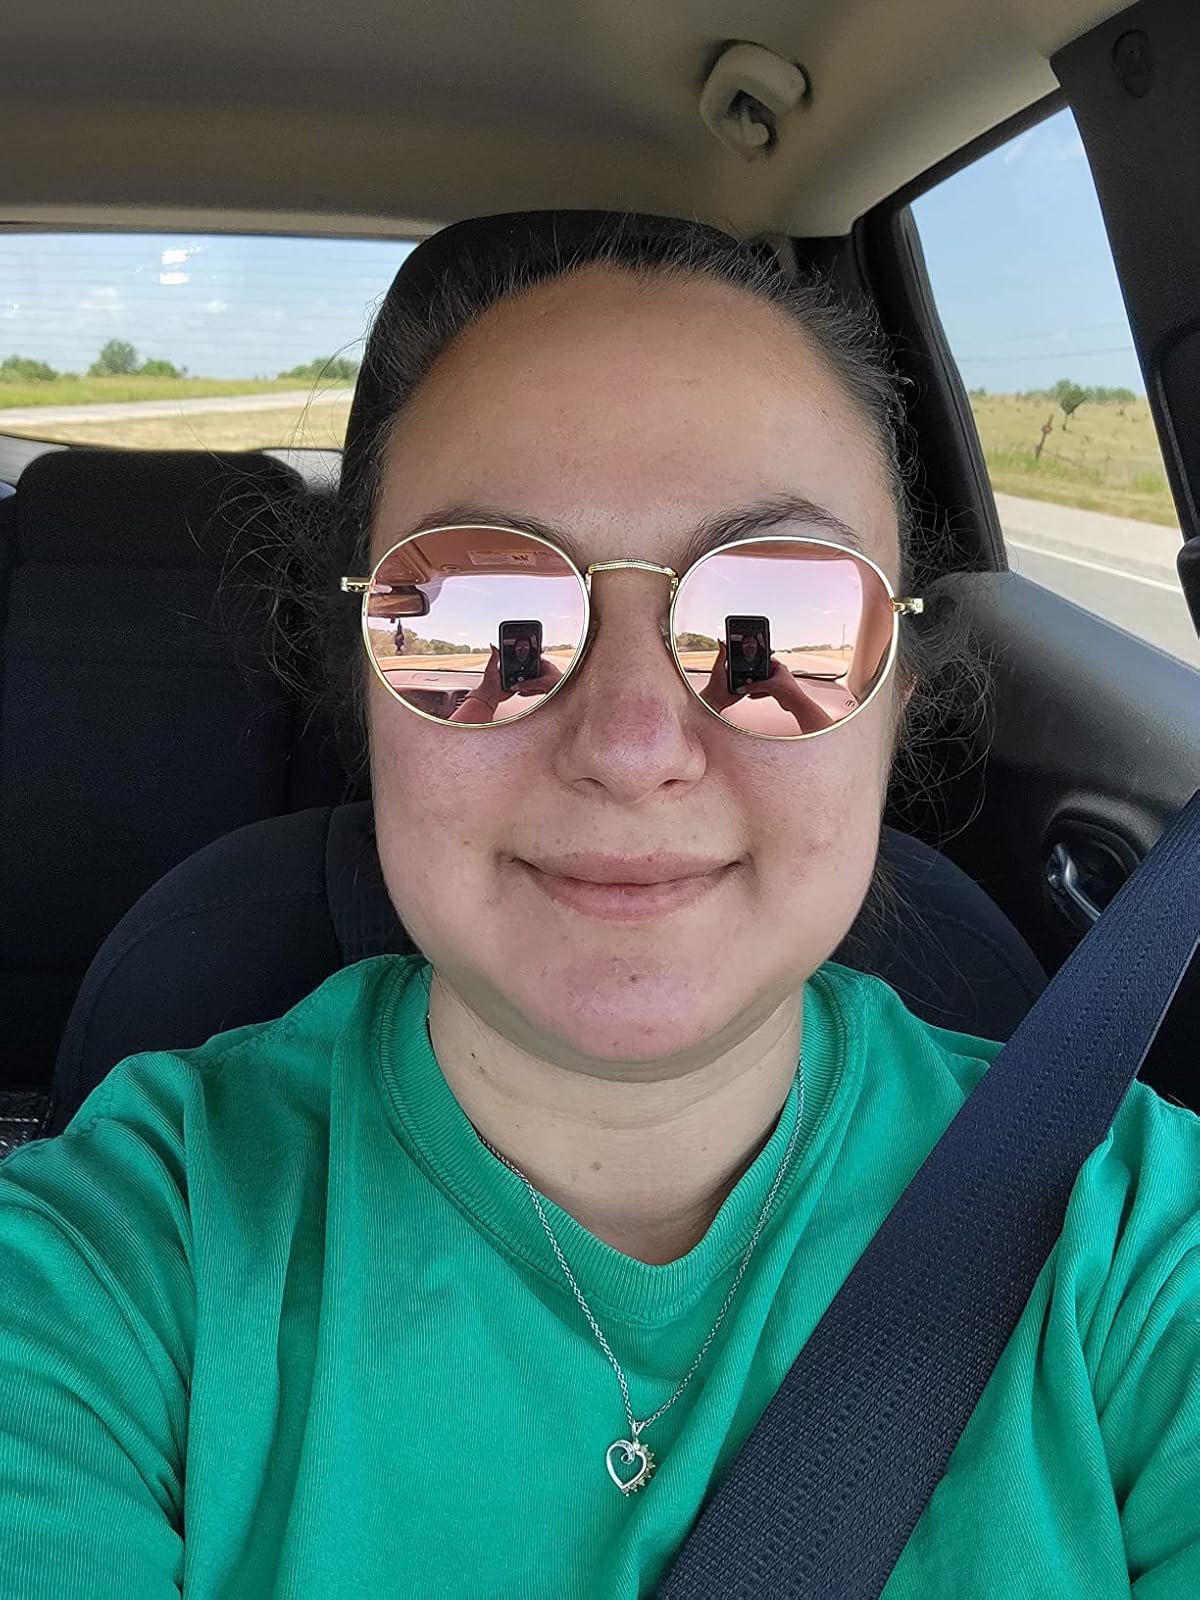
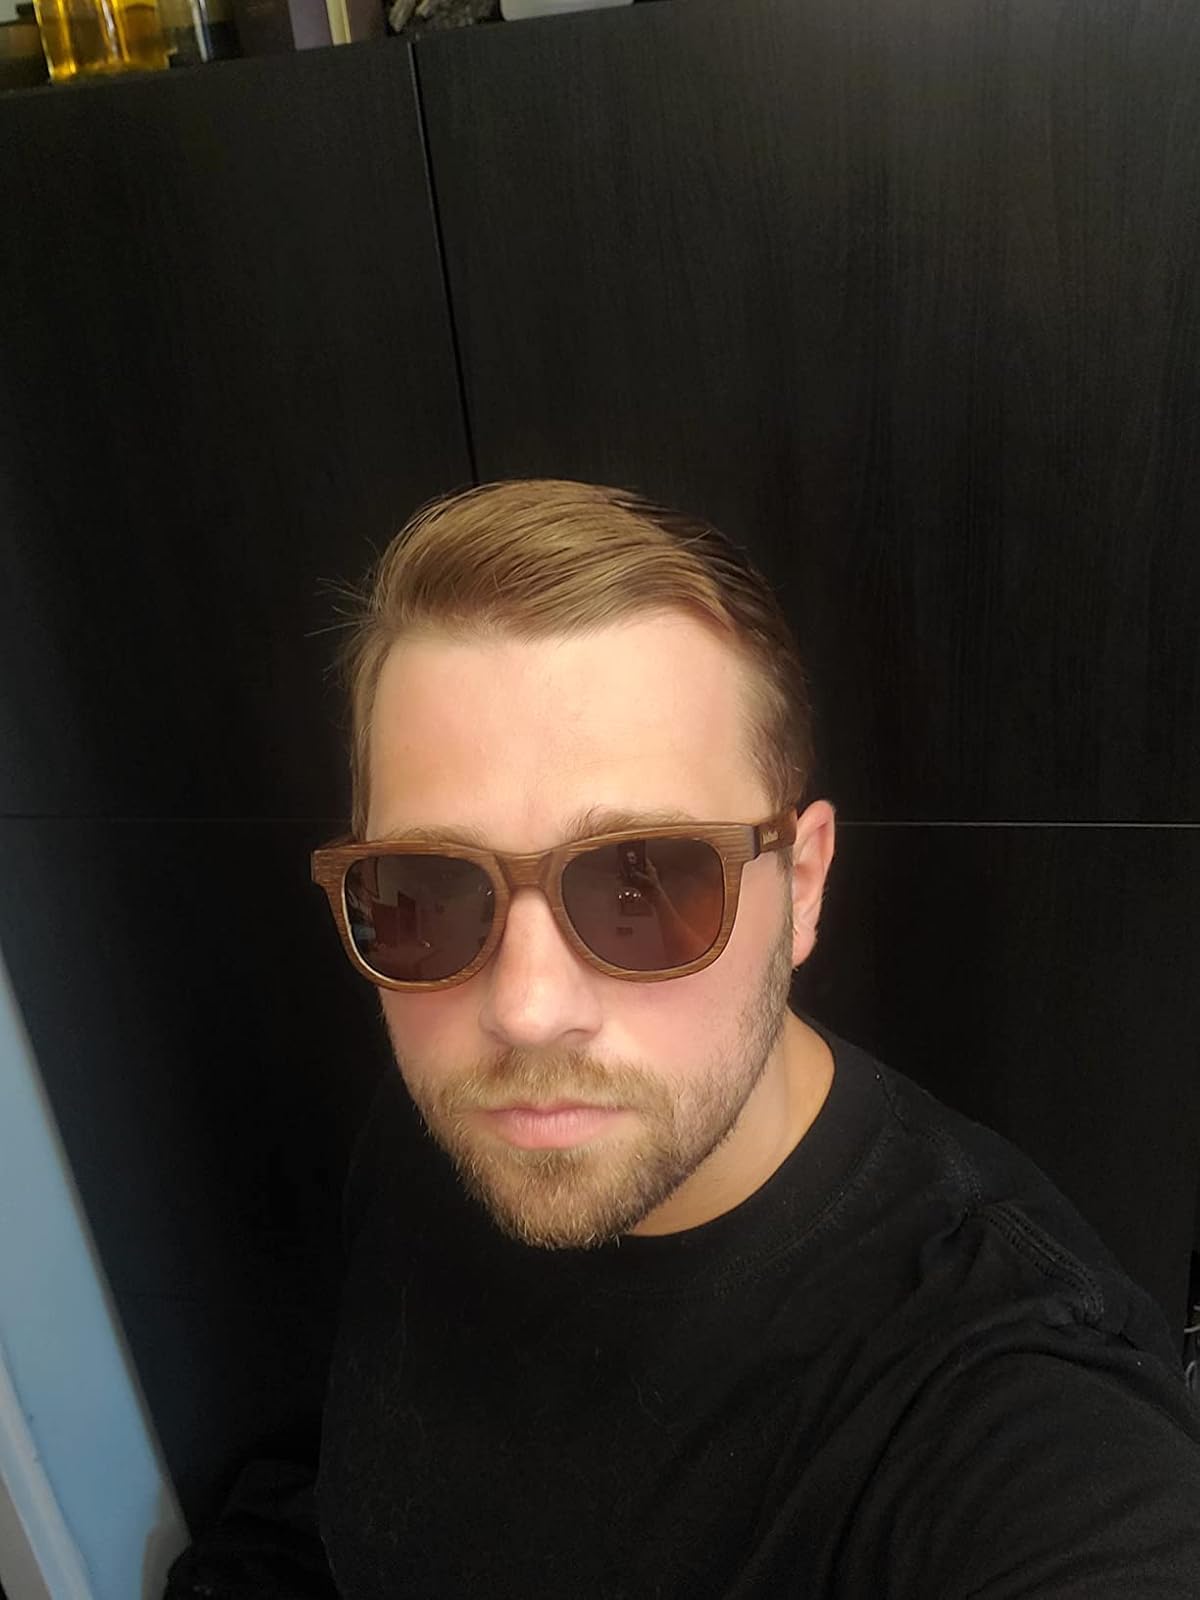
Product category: accessories_sunglasses
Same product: no